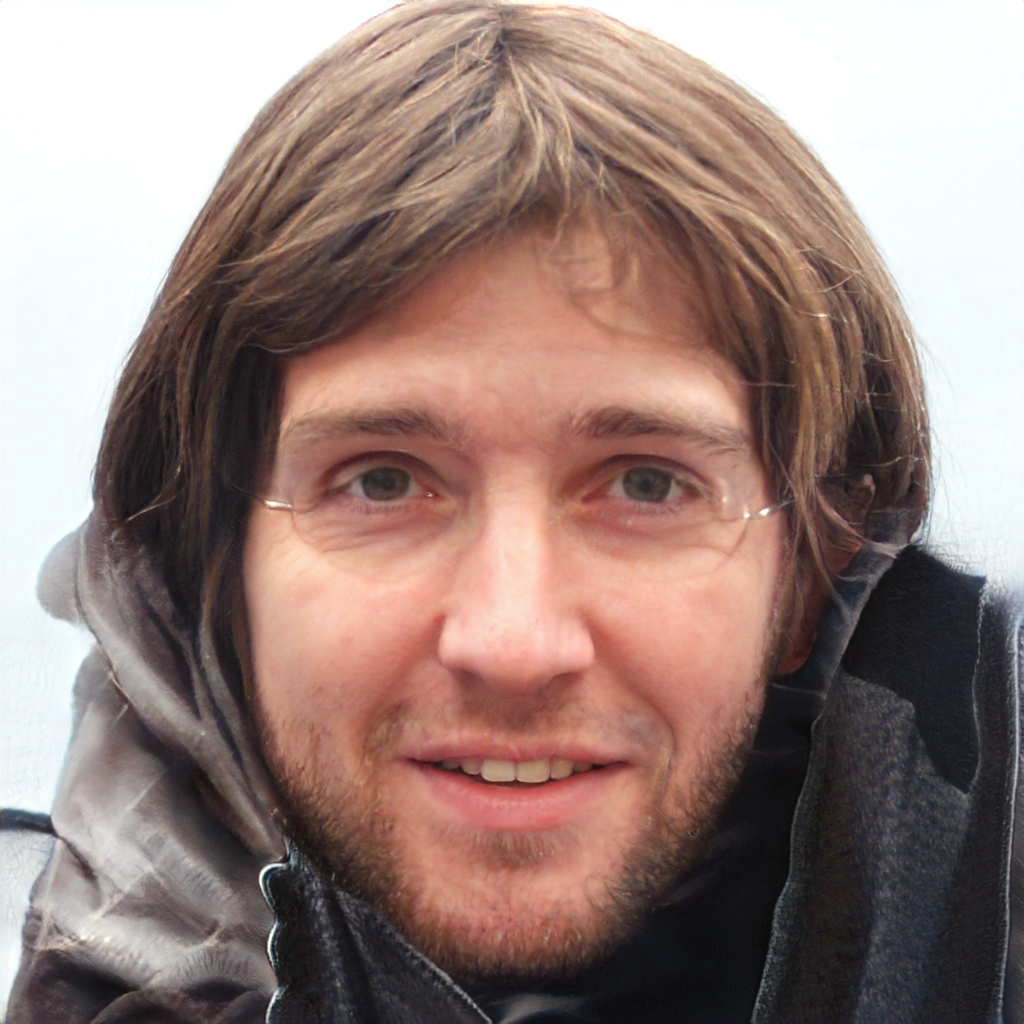
Label: No Watermark